Bernd Pischetsrieder

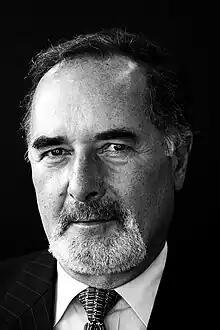
Pischetsrieder in 2010

Bernd Peter Pischetsrieder (born 15 February 1948) is a German automobile engineer and manager.